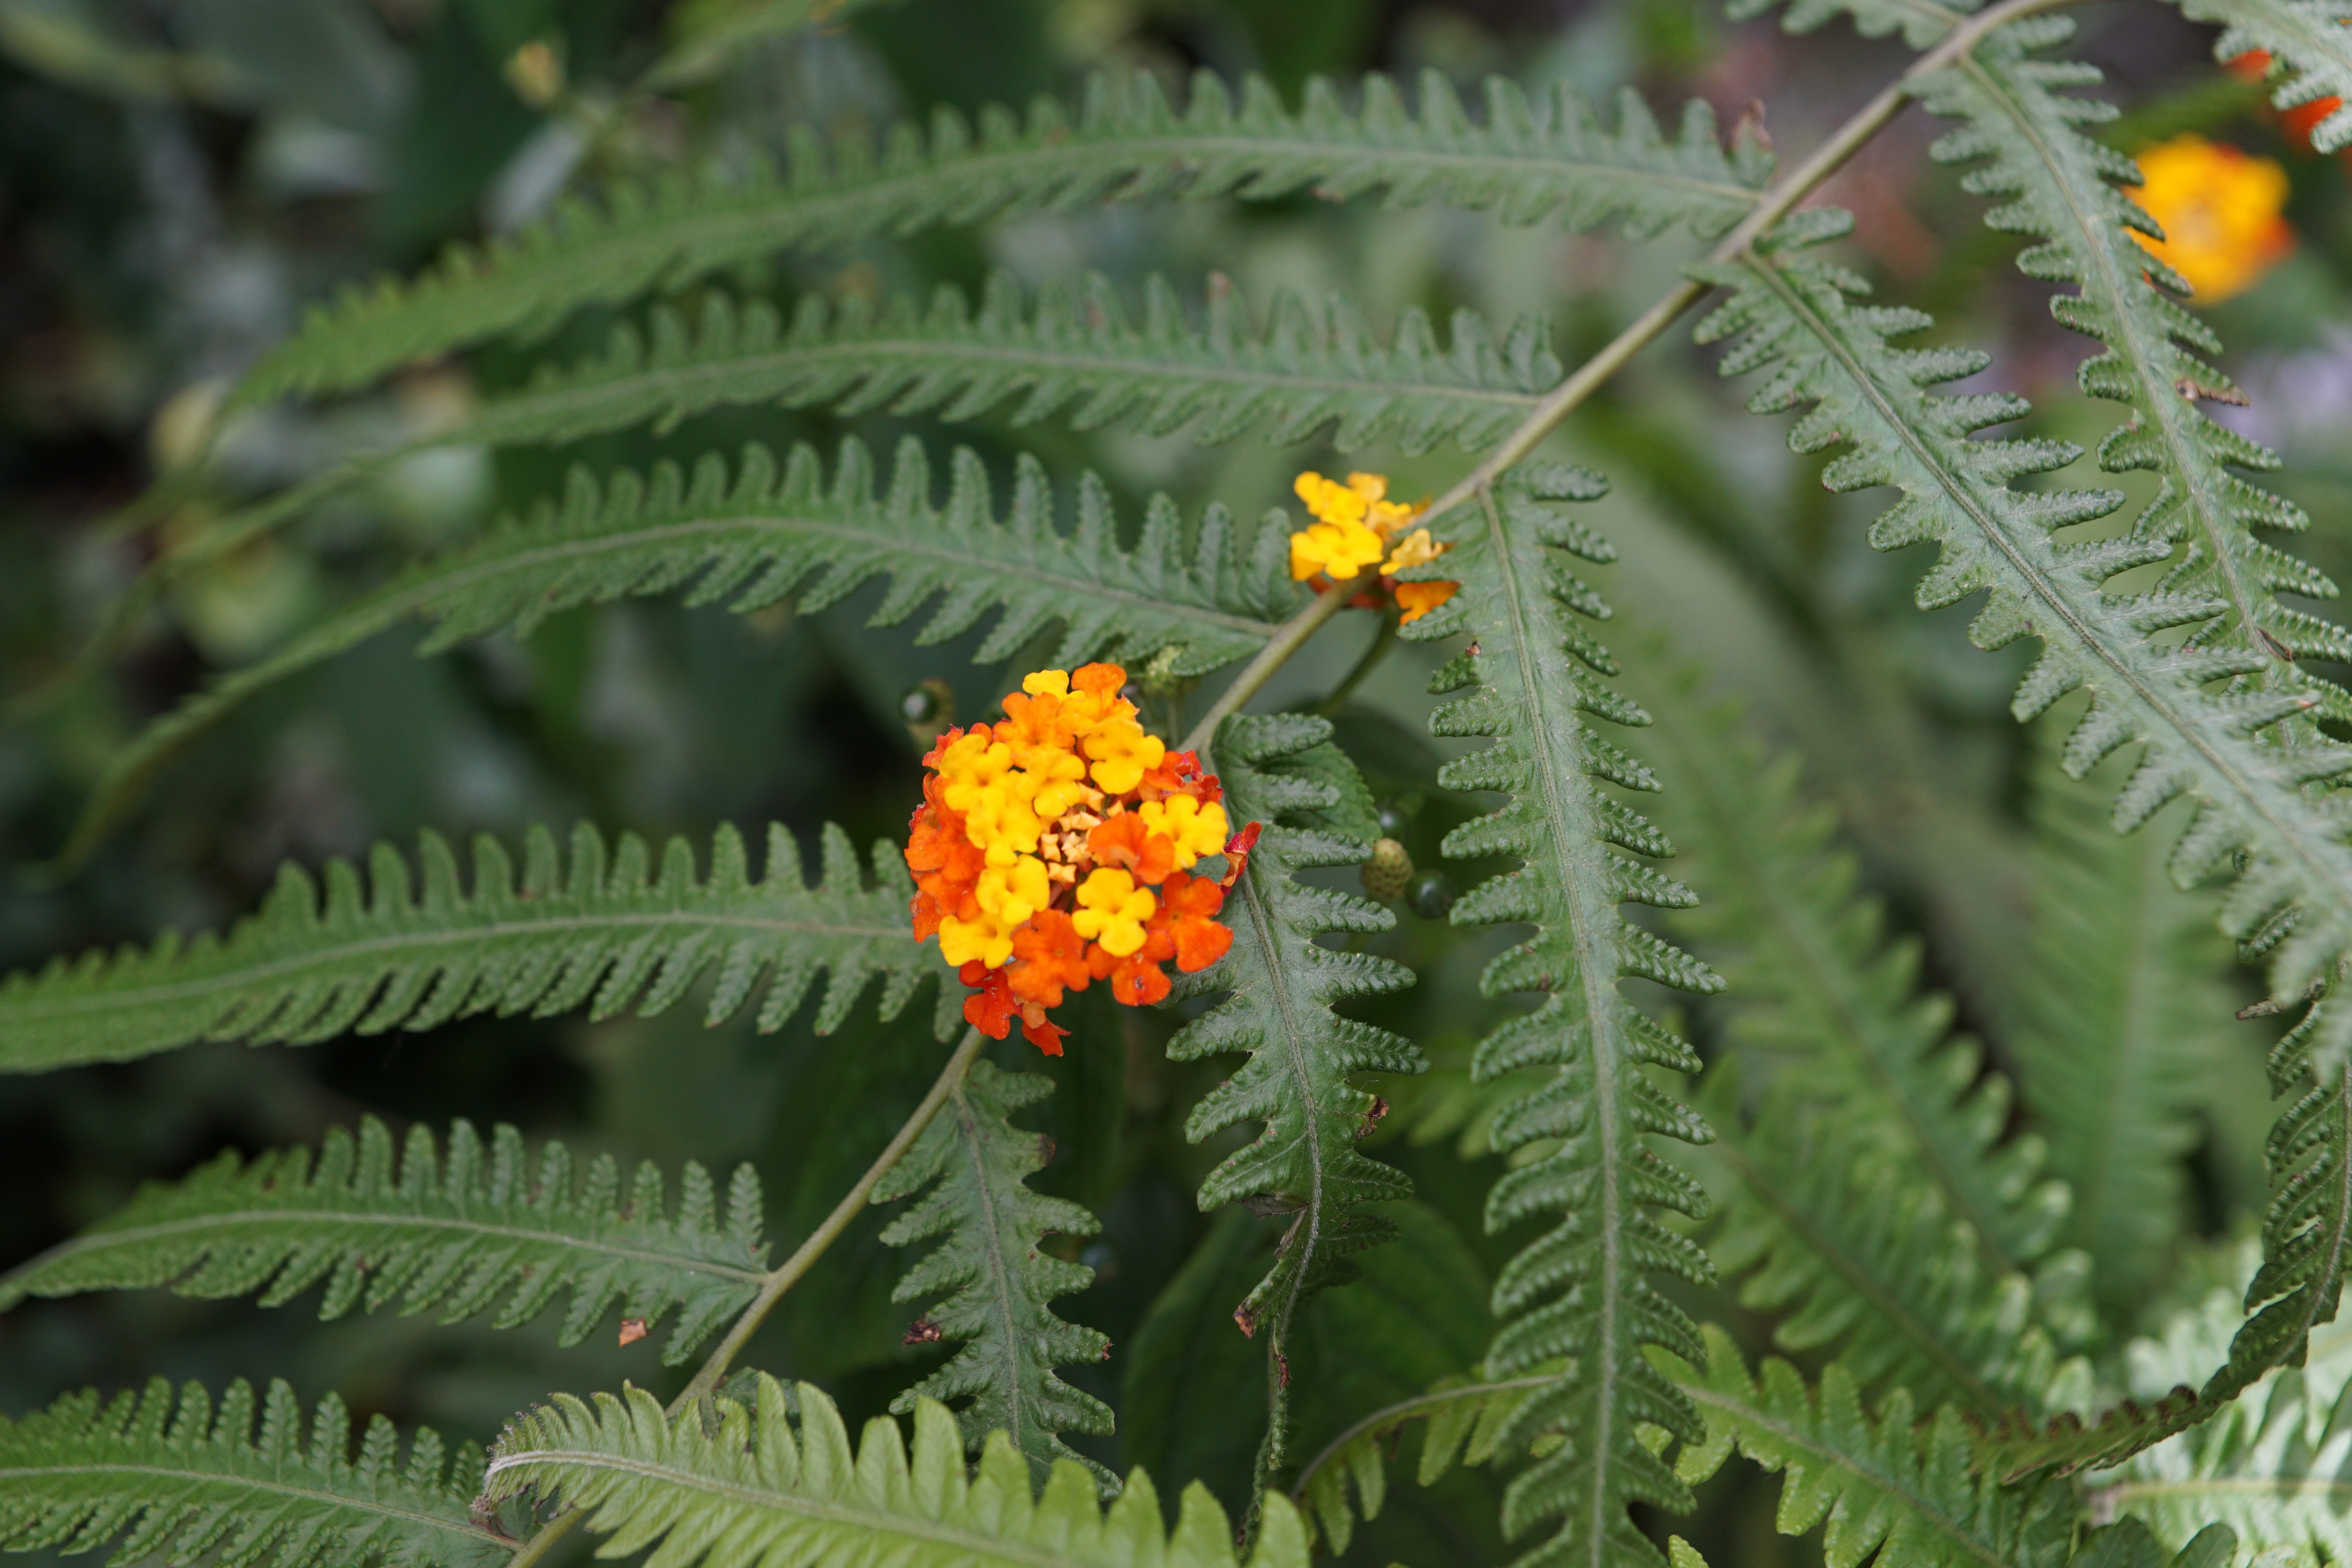
nature, blossom, plant, leaf, flower, bloom, park, botany, yellow, close, flora, fauna, fern, mimosa, mainau, lake constance, flowering plant, land plant, ferns and horsetails